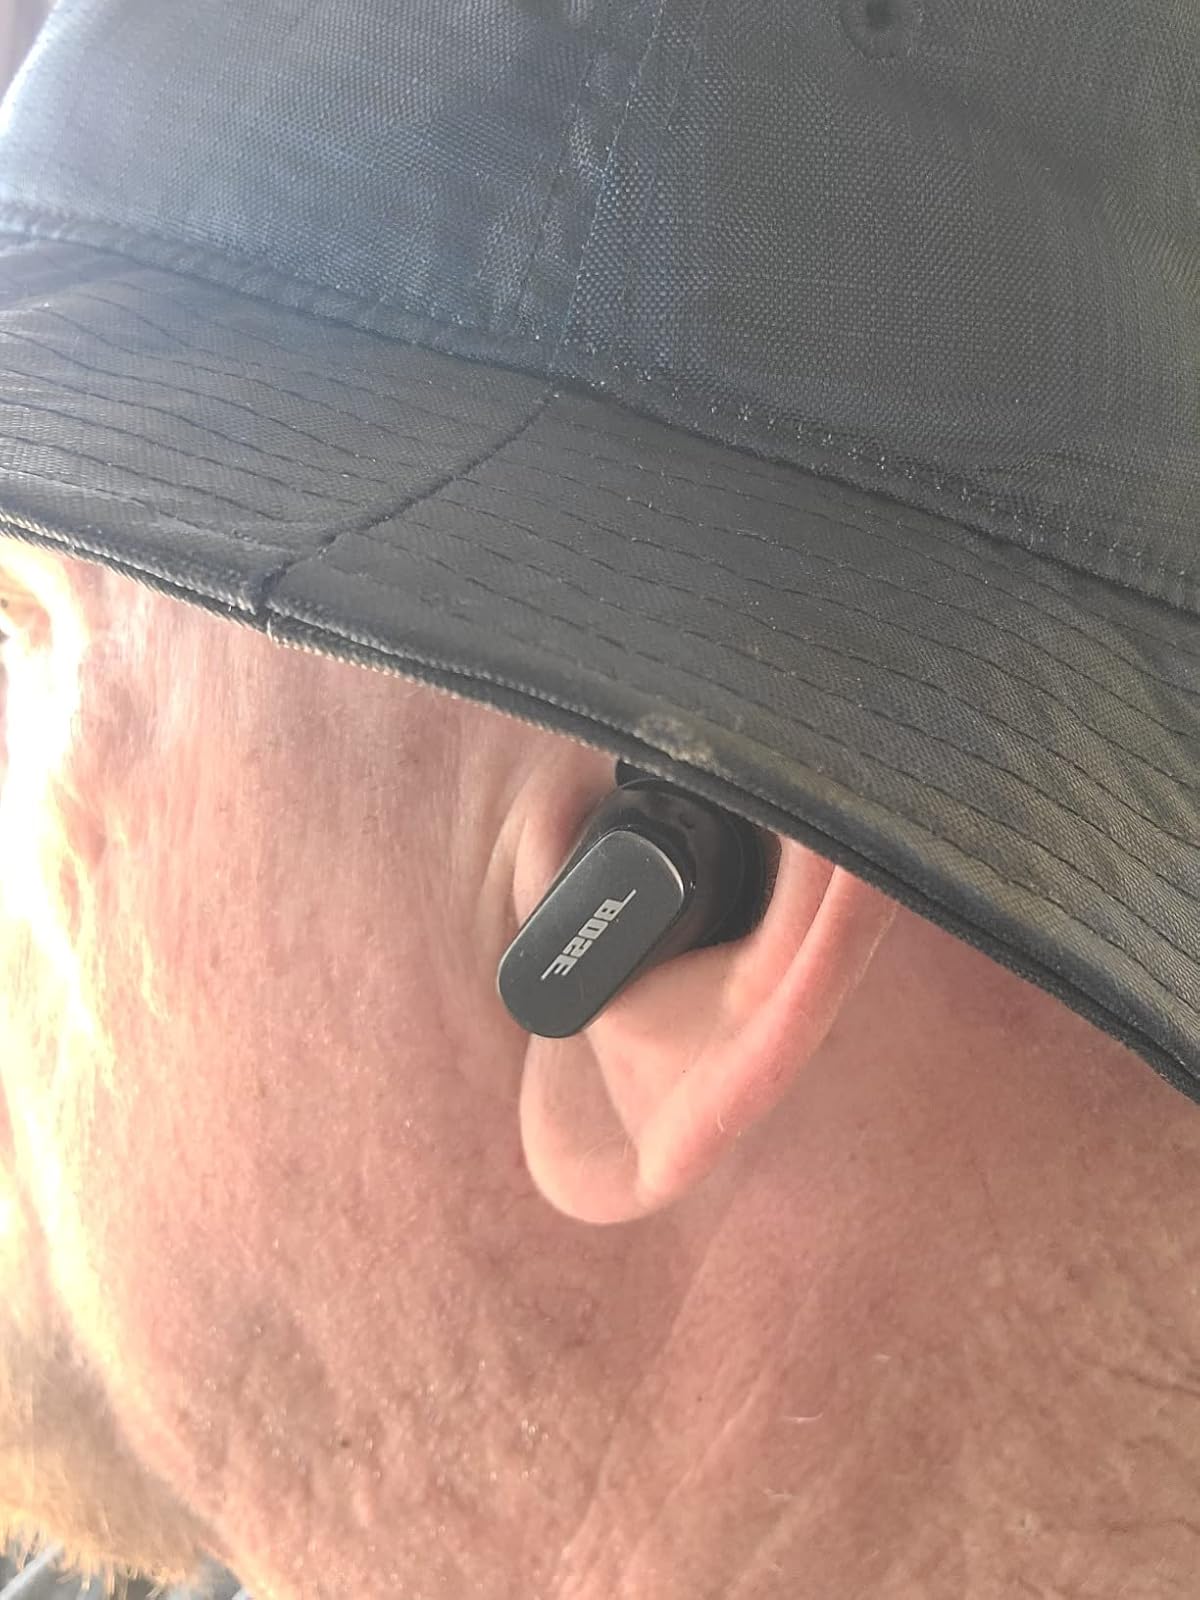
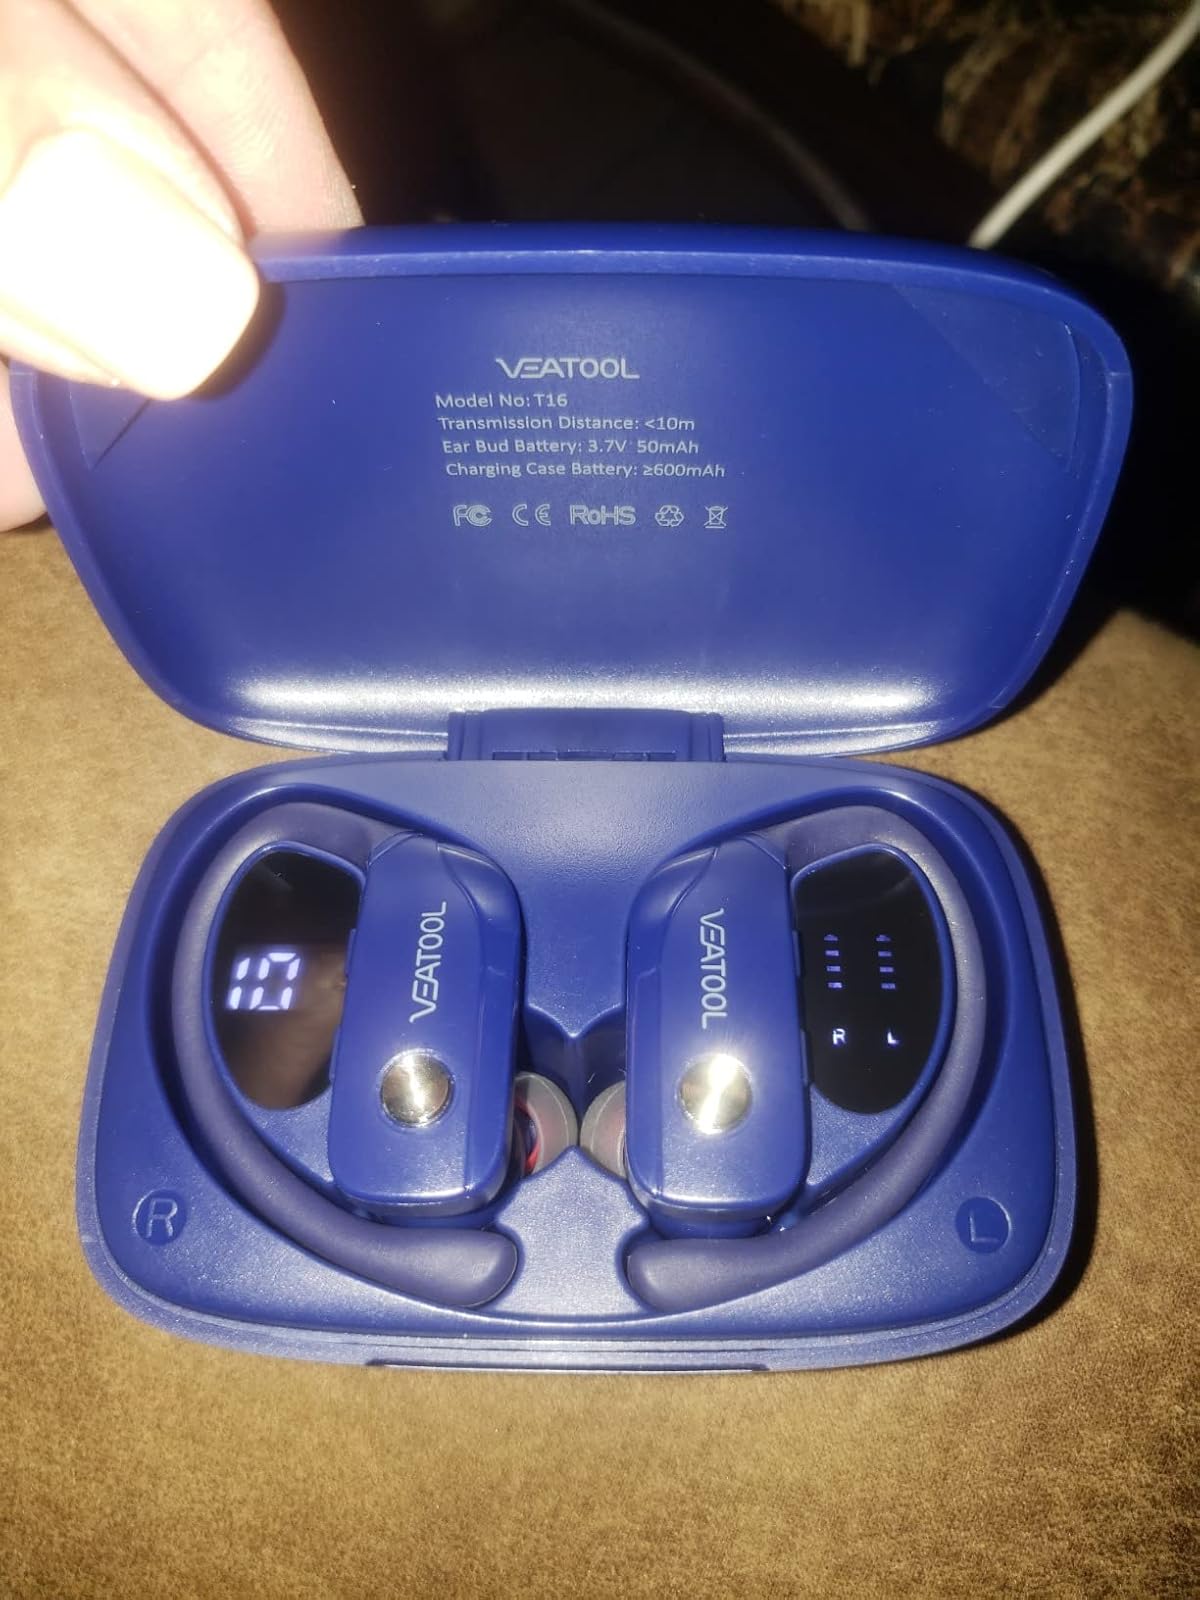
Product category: earbuds
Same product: no